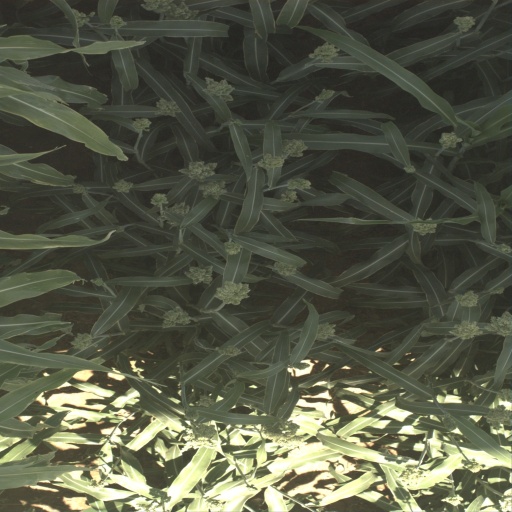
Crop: sorghum